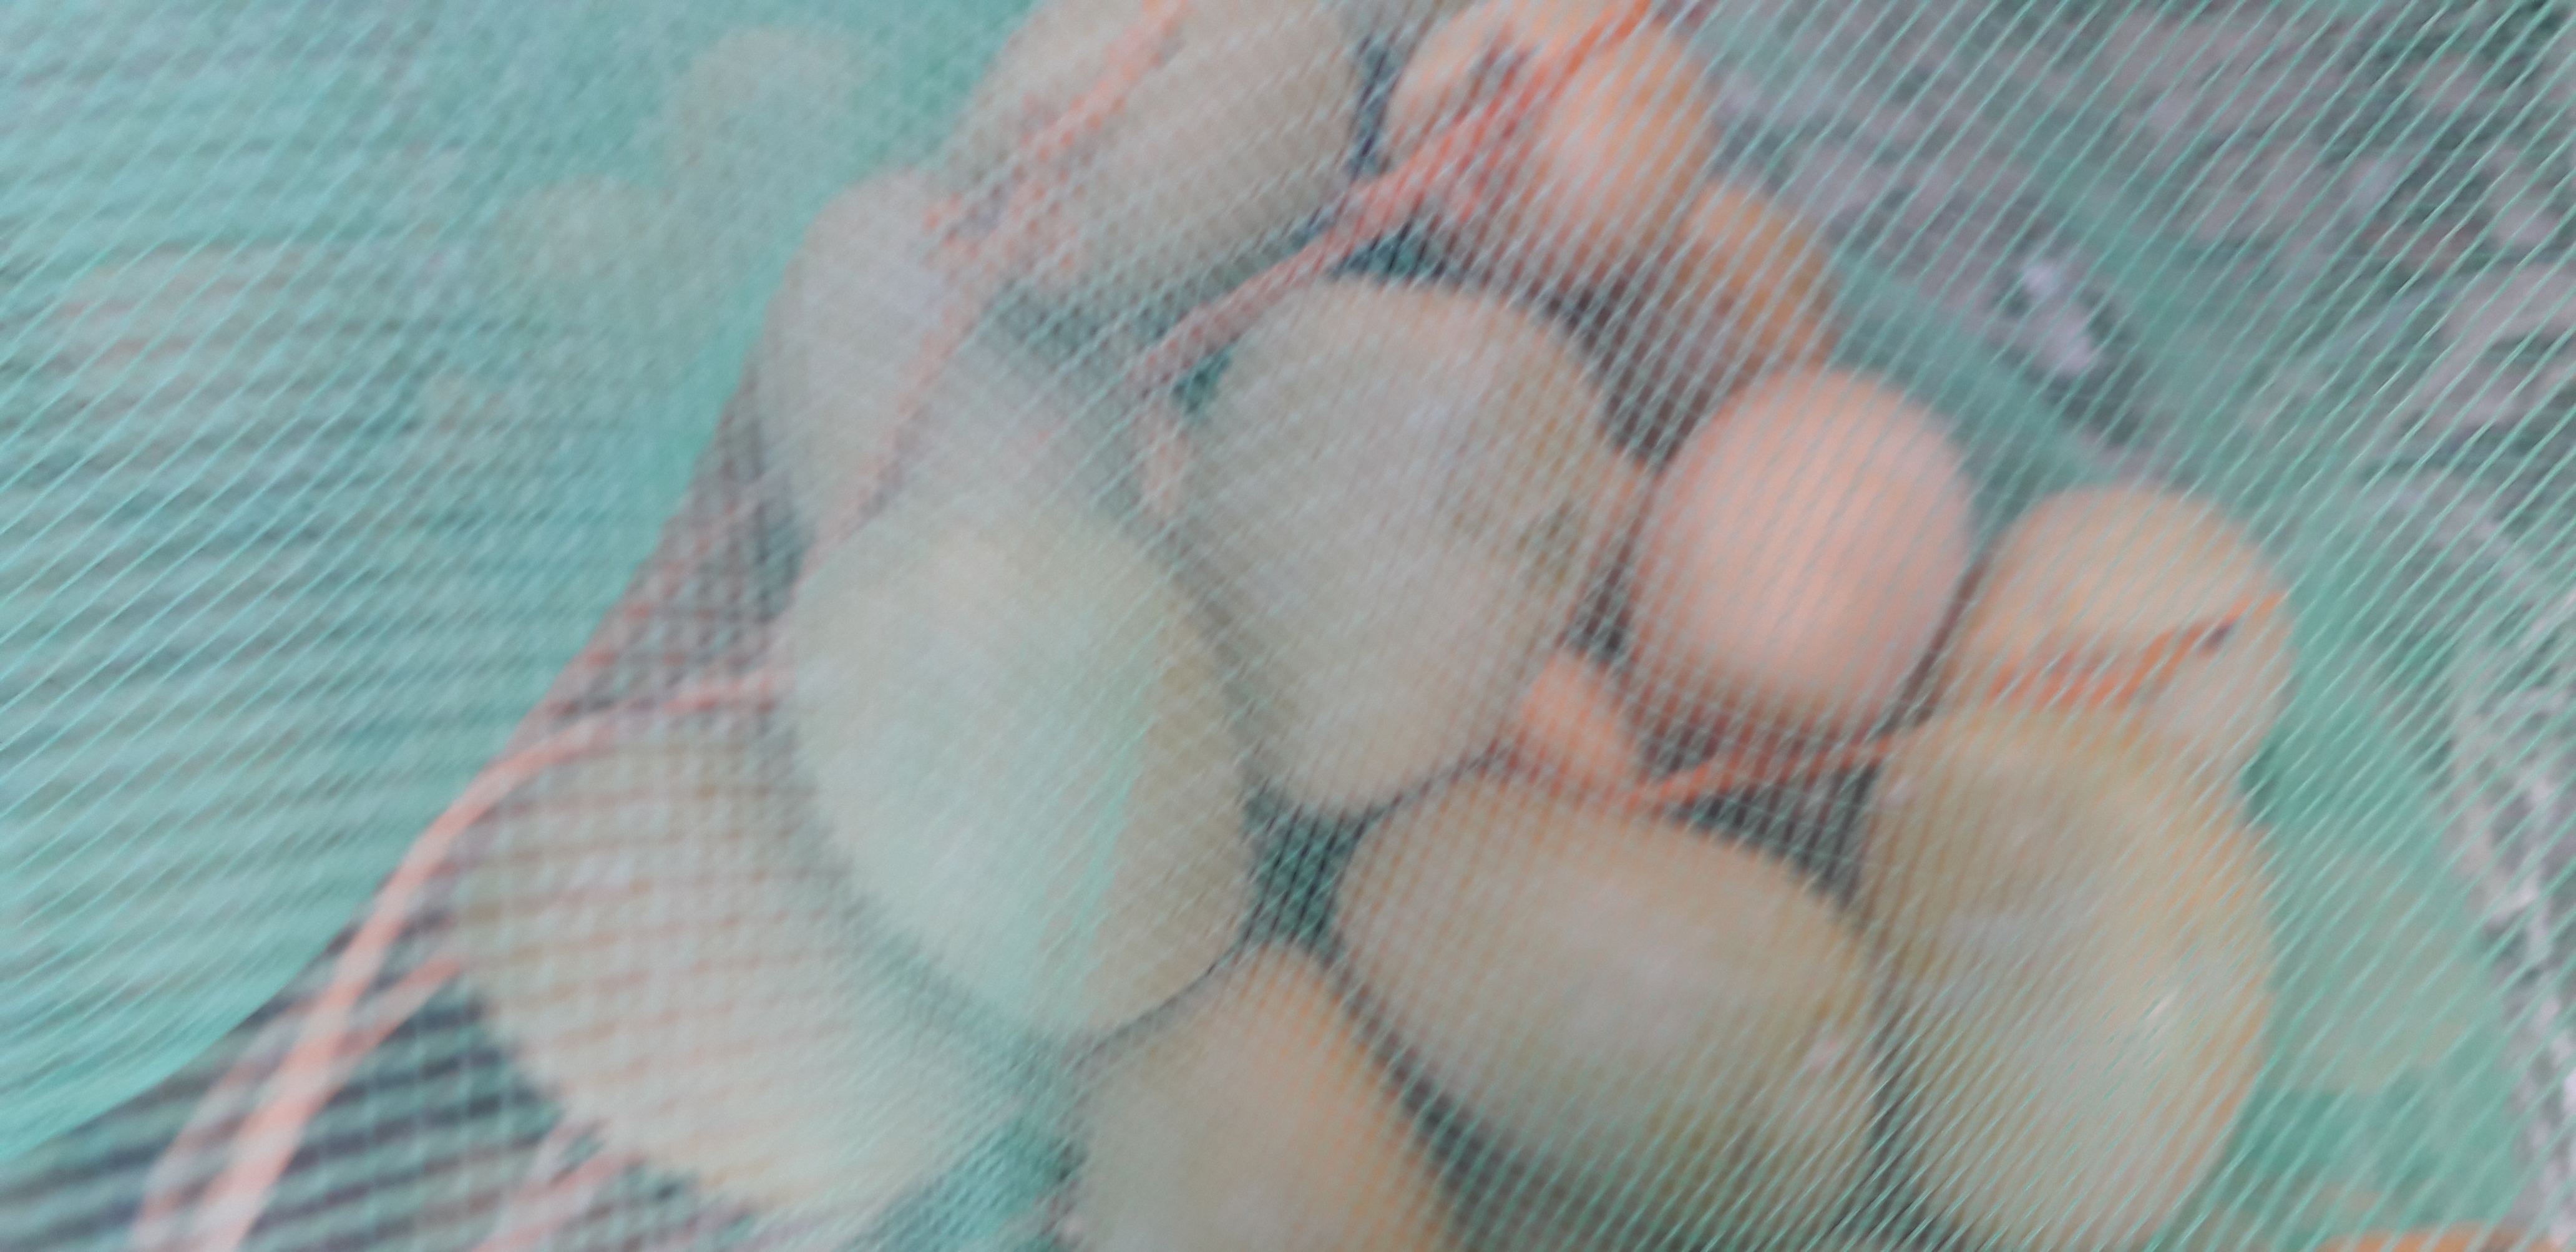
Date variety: Boufagous